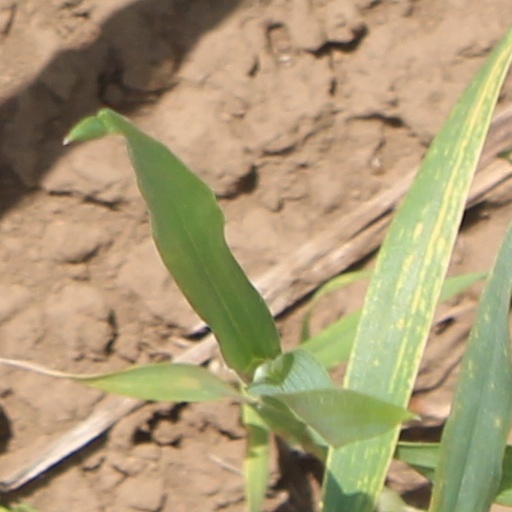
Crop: wheat